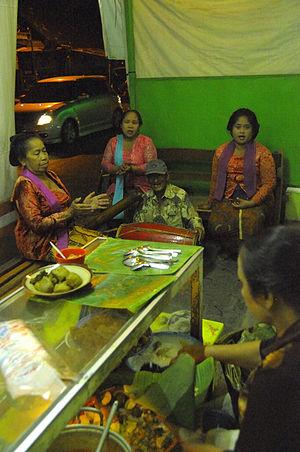
La cuisine javanaise est la cuisine des Javanais, une ethnie majoritaire en Indonésie, et plus précisément dans les provinces de Java central, Yogyakarta et Java oriental. Bien que la cuisine de Sumatra soit connue pour ses épices et ses influences indiennes et arabes, la cuisine javanaise est plus marquée par son originalité et sa simplicité. Certains plats peuvent toutefois être marqués par des influences étrangères, et notamment chinoises.